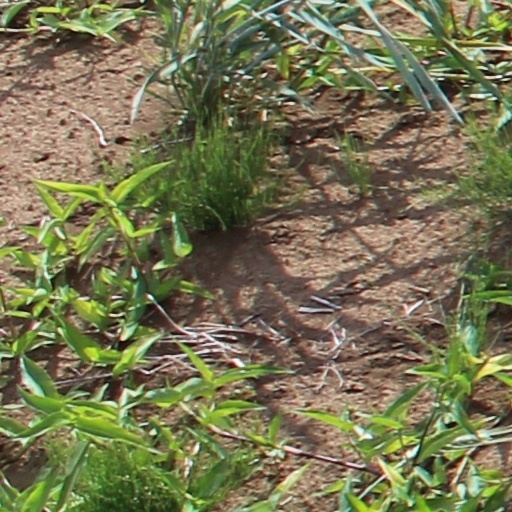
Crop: wheat